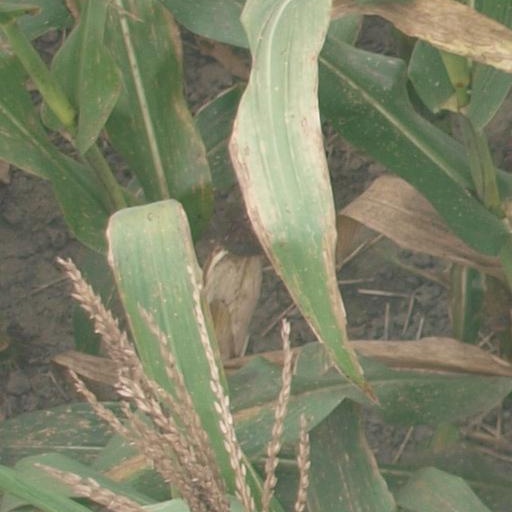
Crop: maize; corn